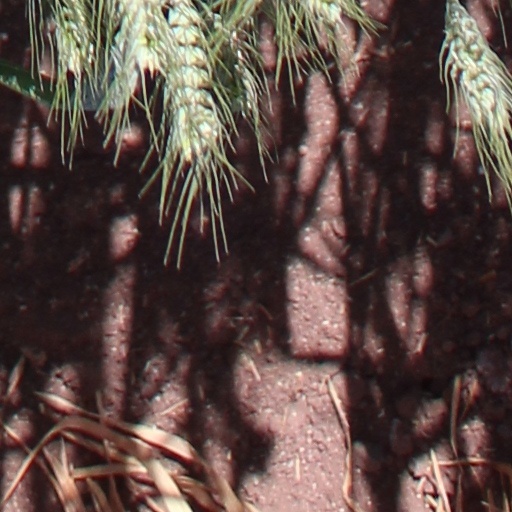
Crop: wheat